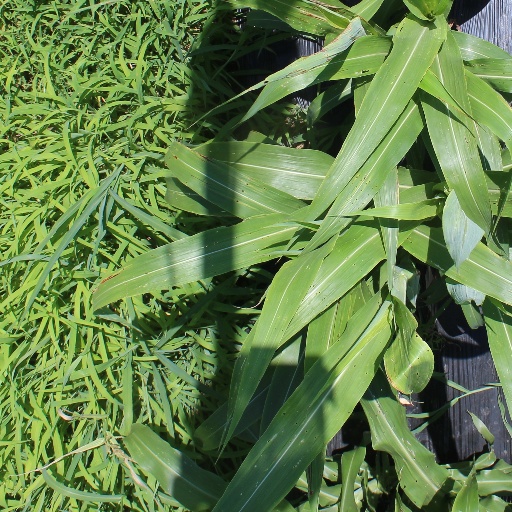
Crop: sorghum